Asa Gray

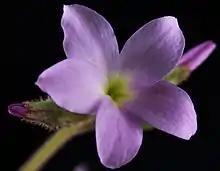
"Suksdorfia violacea", the type species of its genus

The "Elements of Botany" (1836), an introductory textbook, was the first of Gray's many works. In this book Gray espoused the idea that botany was useful not only to medicine, but also to farmers. Gray and Torrey published the "Flora of North America" together in 1838. By the mid-1850s the demands of teaching, research, gardening, collecting, and corresponding had become so great, and he had become so influential, that Gray wrote two high school-level texts in the late 1850s: "First Lessons in Botany and Vegetable Physiology" (1857) and "How Plants Grow: A Simple Introduction to Structural Botany" (1858). The publishers pressured Gray to make these two books non-technical enough so that high school students and non-scientists could understand them. As with most scientists in American academic institutions, Gray found it difficult to concentrate purely on research.